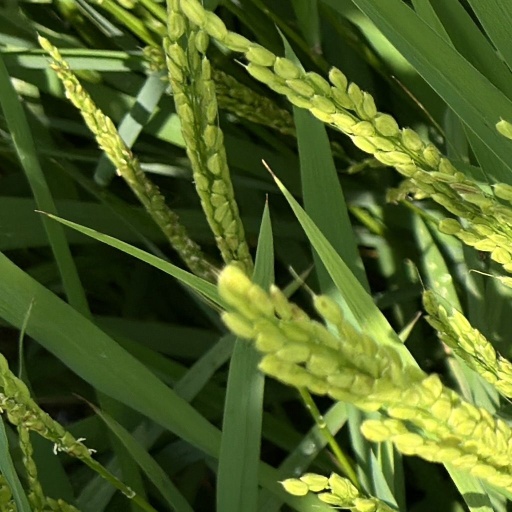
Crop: rice